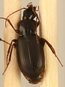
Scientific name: Calathus advena
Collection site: Rocky Mountains NEON (RMNP), plot RMNP_014